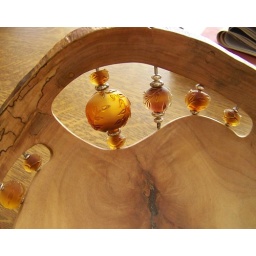
There is lots of glassy stuff in Cindy's house. This is an awesome wooden bowl in the living room.